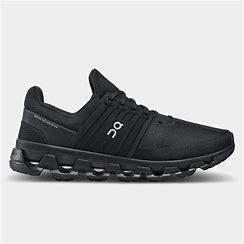
Brand: ON
Model: Cloudswift